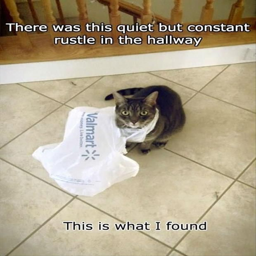
funny animals pics of the hour -- pics